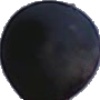
Label: blue_grape